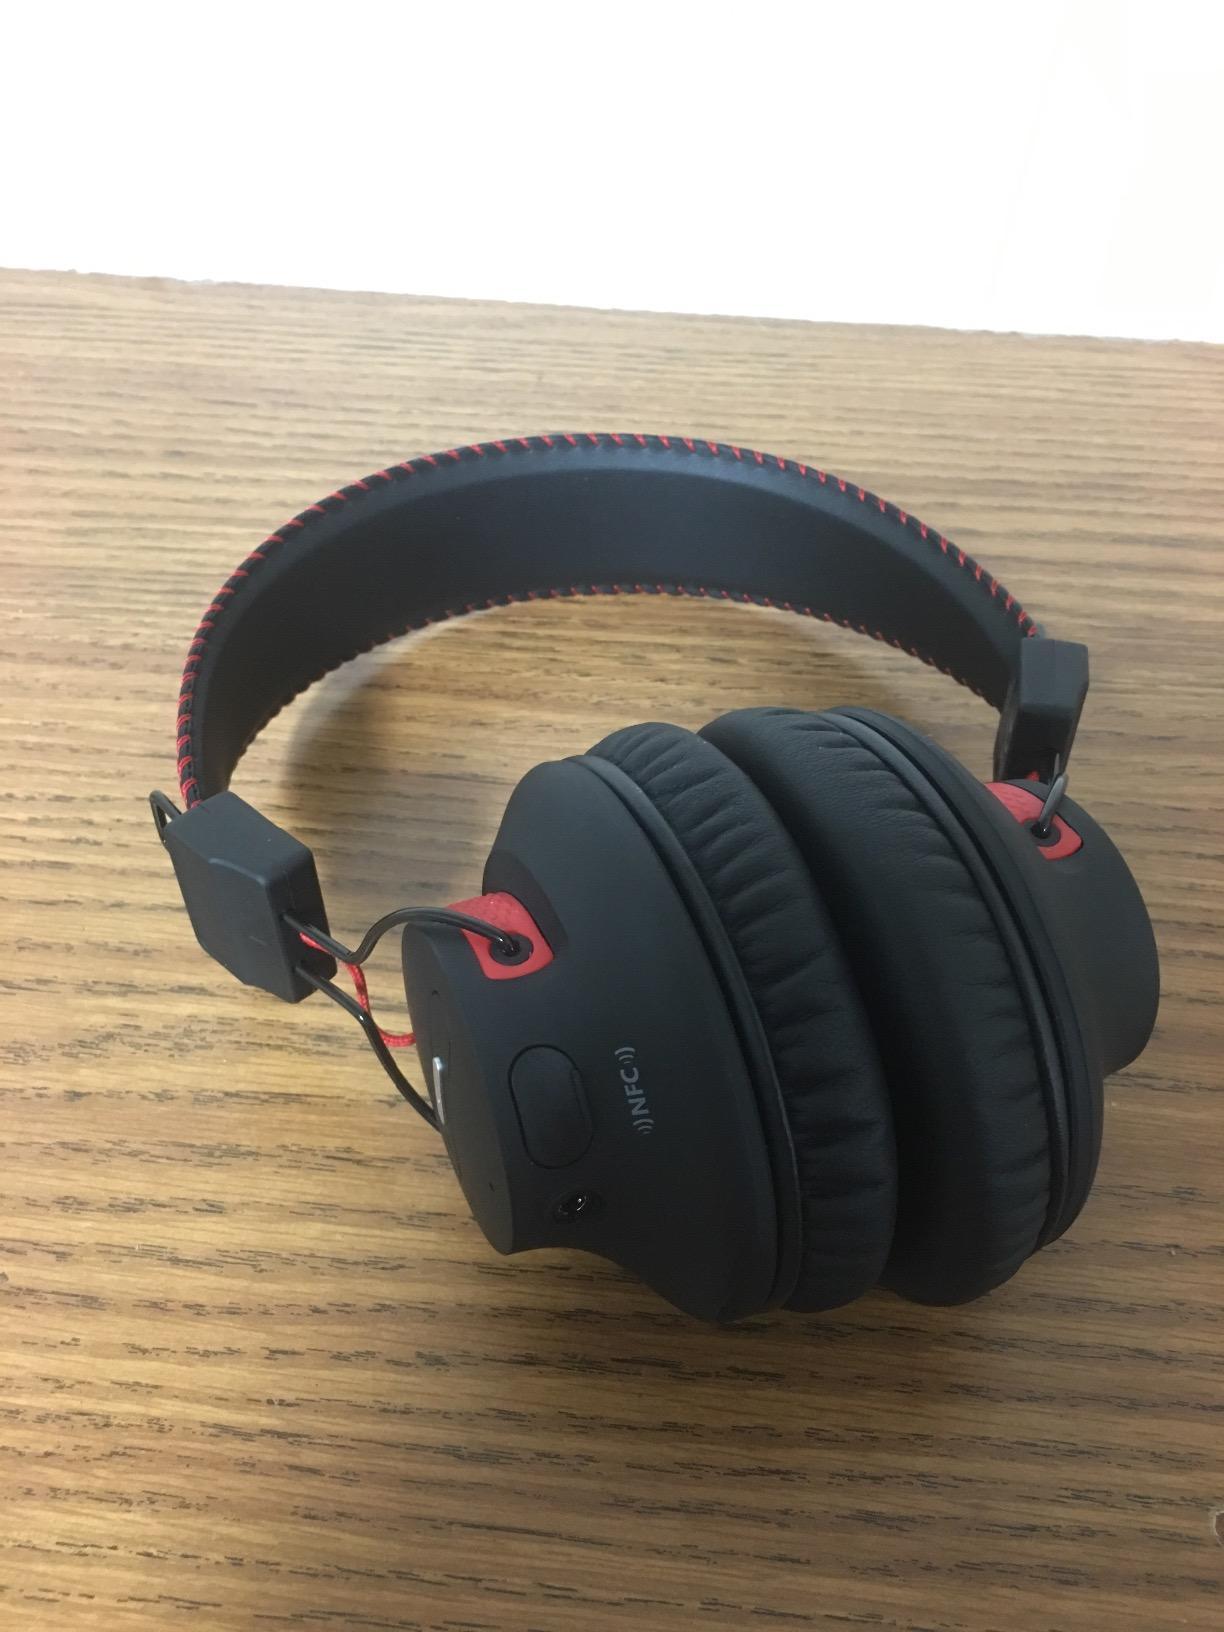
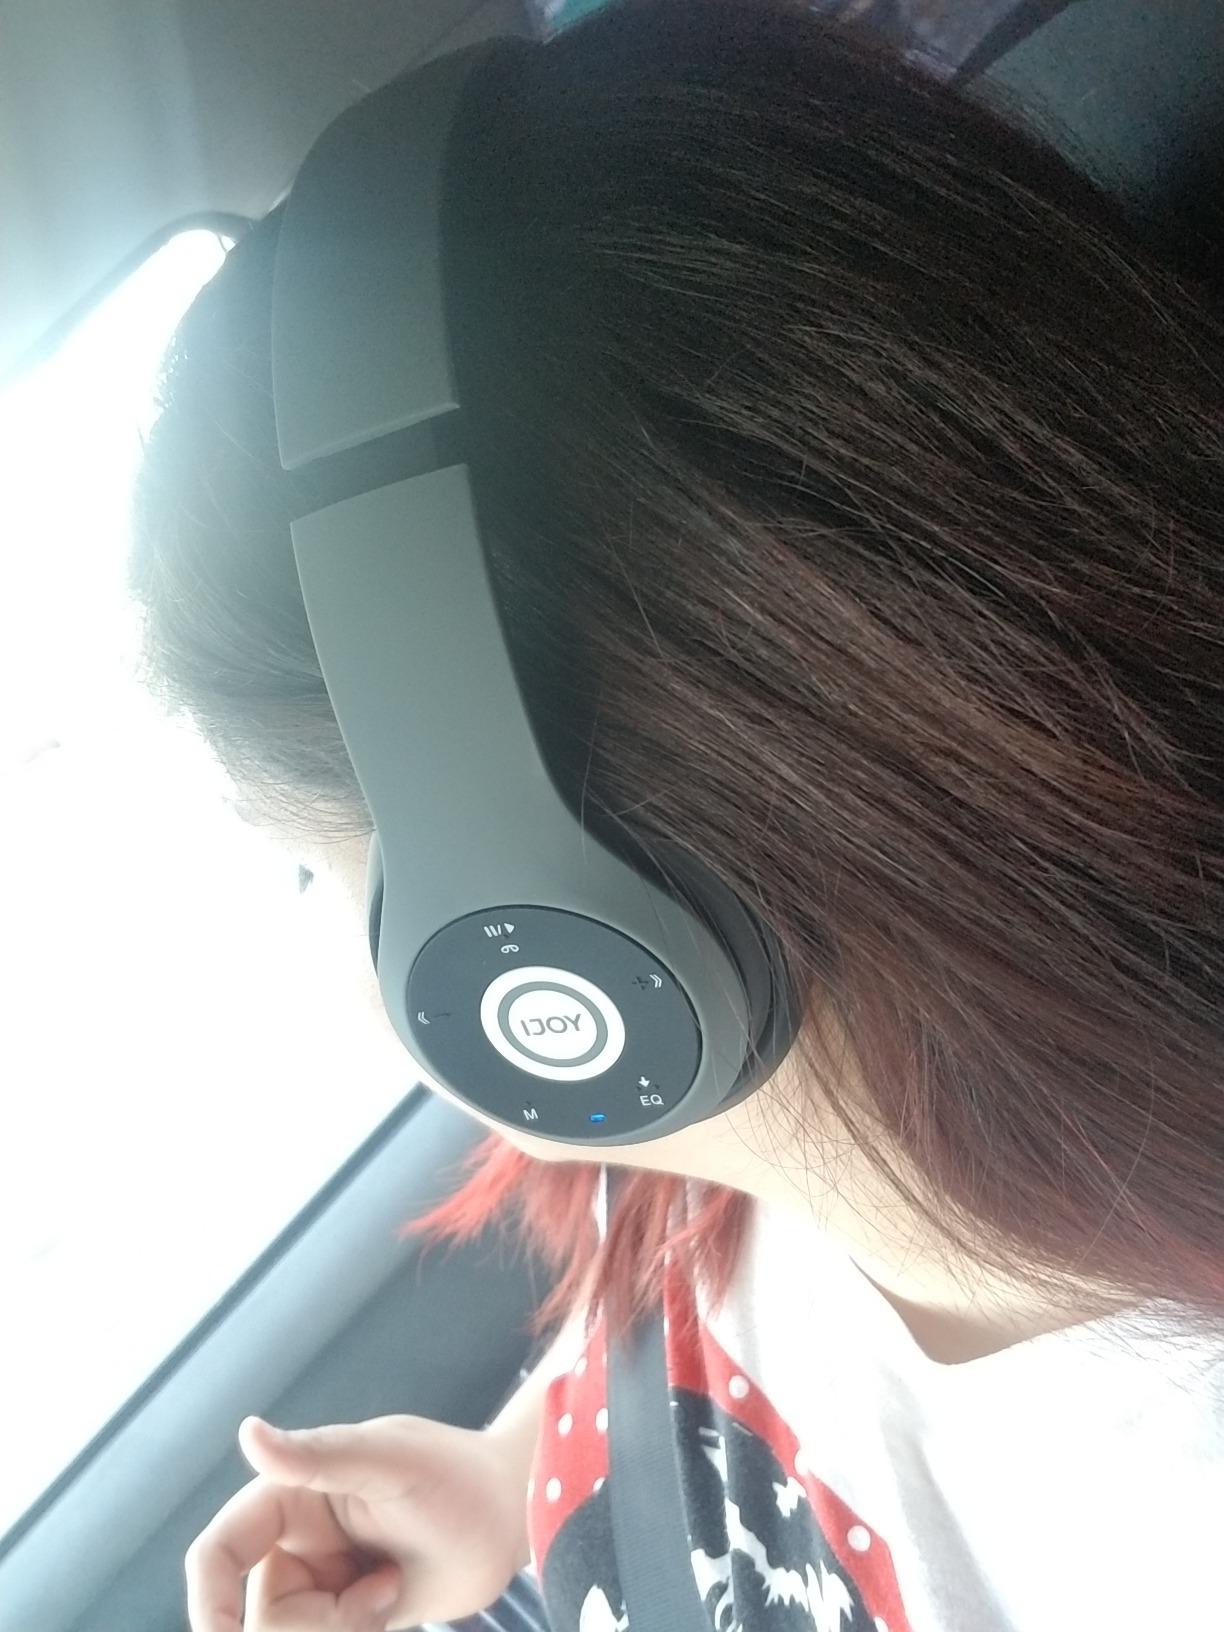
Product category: headphones
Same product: no